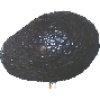
Label: Avocado ripe 1